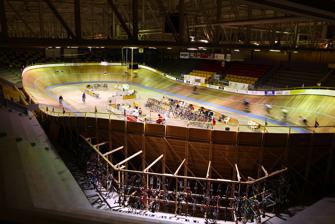
Building: Forest City Velodrome
Country: Canada
Year built: 2005
Forest City Velodrome Location 4380 Wellington Rd S, London , Ontario , Canada Coordinates 42°55′08″N 81°12′17″W / 42.918886°N 81.204650°W / 42.918886; -81.204650 Owner Forest City Velodrome Association Operator Forest City Velodrome Association Capacity over 3,000 Field size 138 meter oval Surface Wood Construction Opened 1965 Renovated 2005 The Forest City Velodrome is an indoor cycling facility in London , Ontario , Canada. The building was constructed in 1963 as the London Gardens , home to the London Knights ice hockey team.  In 1994 it was renamed London Ice House .  In early 2005 it was remodeled into the Forest City Velodrome by local cycling enthusiast and track racer Rob Good and Albert Coulier's Apollo Velodrome Systems company. It is one of two velodromes in Ontario and one of five indoor cycling facilities in all North America. The Forest City Velodrome is the shortest permanent velodrome in the world, measuring 138 metres with 50-degree bankings and 17-degree straights. The Forest City Velodrome runs several programs designed to encourage recreational cycling and develop competitive cyclists.  Learn to ride programs introduce new riders to track cycling.  Organized drills help cyclists hone their skills.  Frequent recreational sessions give riders of various skill levels time to ride on the track for fun, fitness and training.  Periodic race nights develop racing skills and give spectators the chance to learn about and enjoy track cycling events. In 2013, the track hosted the Ontario Provincial Track Championships. The building that is now called the Forest City Velodrome has gone through many alterations over the years. One of its more famous moments took place in February 1968 when Johnny Cash proposed to June Carter on stage during a performance. 2019 24-Hour Track Attack In February 2019, Canadian Hour record-holder and former National Team cyclist Ed Veal rode the Forest City Velodrome for 24 hours to set a new Canadian record for distance covered over the period, and to raise money to support upgrades and renovations of the facility. Over $50,000 was raised by the event. Members of the Forest City Velodrome contributed to the event as support riders for Veal during the event. 2023 Closure announcement In June 2023 the Executive announced that due to an inability to come to agreement with the landlord on a lease extension the facility would close effective June 30, 2023. 2023 Closer Announcement cancelled As the closure was the sole decision of the past President, without discussing with the members, the closure was annulled. The track is opened for the public as of September 29, 2023. See also List of cycling tracks and velodromes References